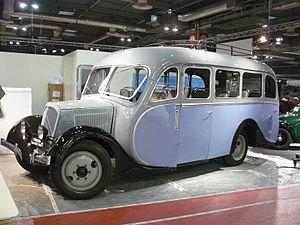
Retromobile 2012
Le Citroën T23 est un camion conçu en France et fabriqué du milieu des années 1930 à la fin des années 1960. Dernier véhicule conçu du vivant d'André Citroën, le T23 détient le record de longévité absolu de la marque Citroën dans sa période souveraine, c'est-à-dire entre 1919 et 1974, avant le rachat de Citroën par Peugeot, avec trente-cinq années de production ininterrompue de ce modèle, de 1935 à 1969. Son symbole usine est le "PUD".